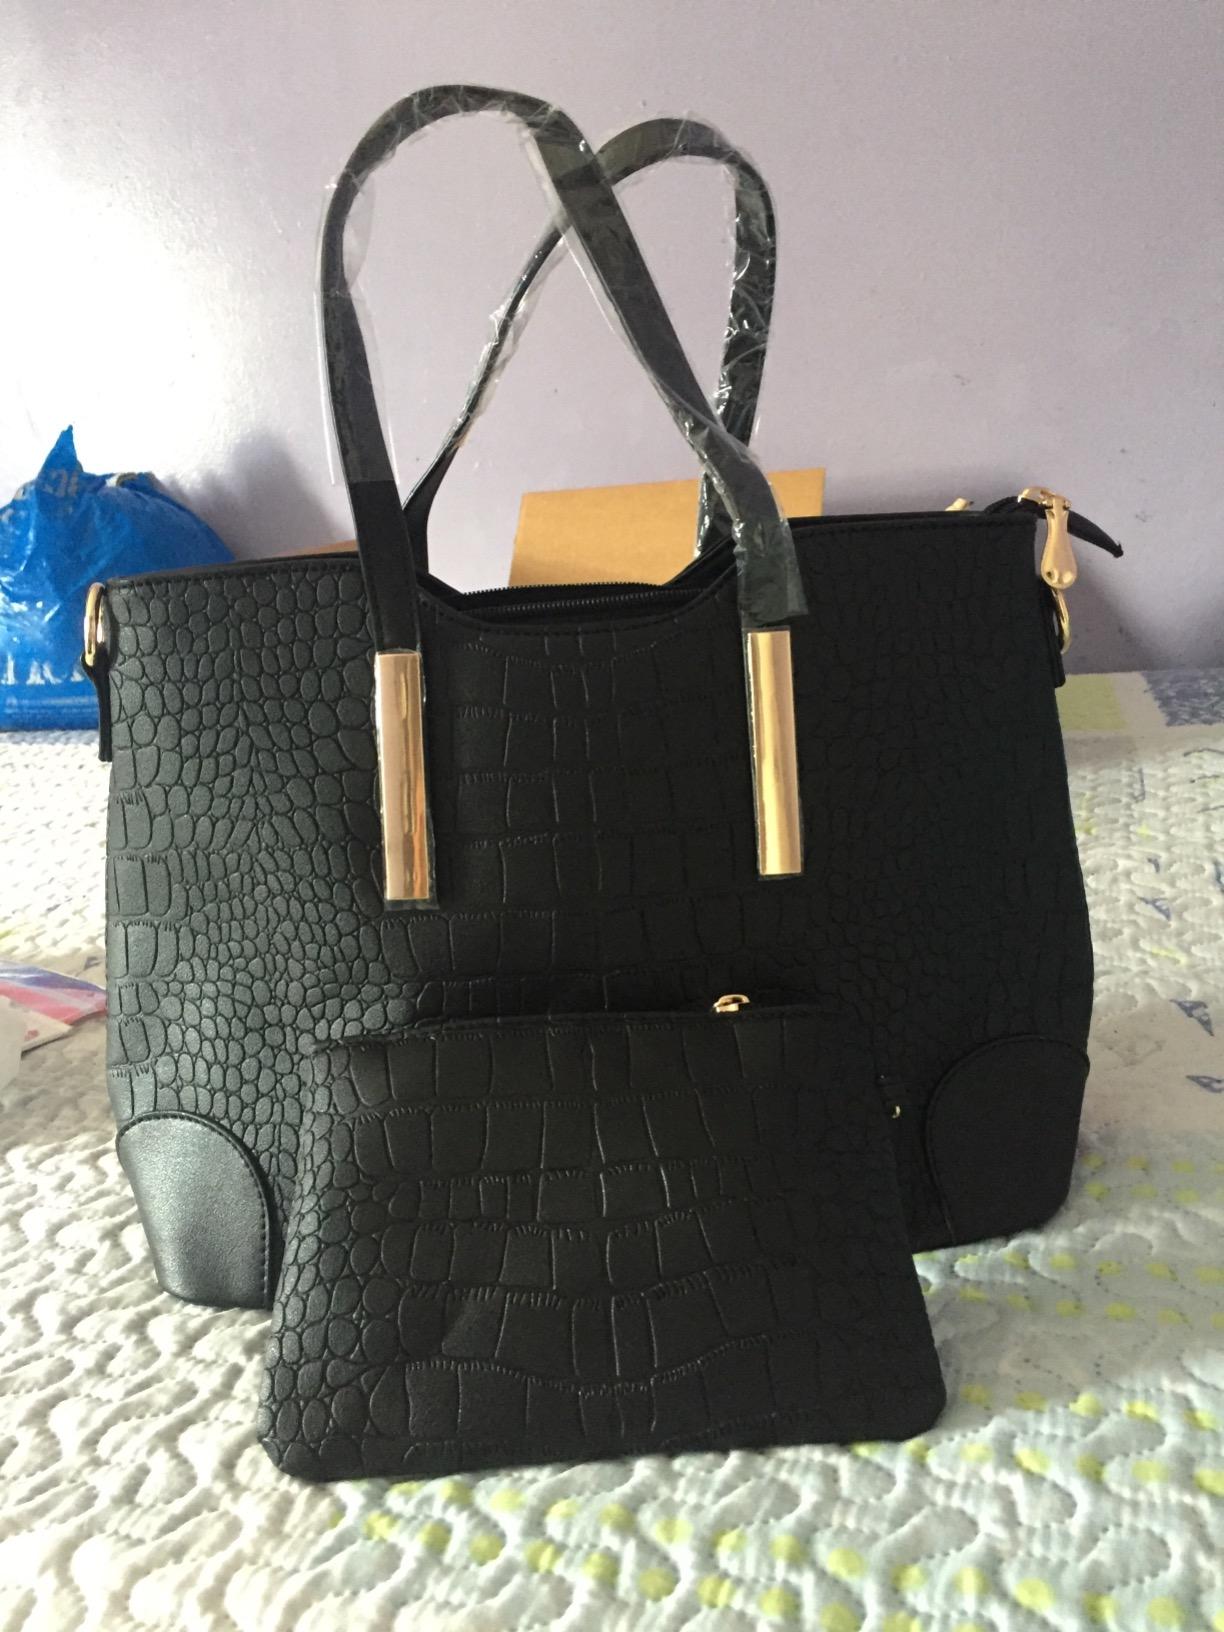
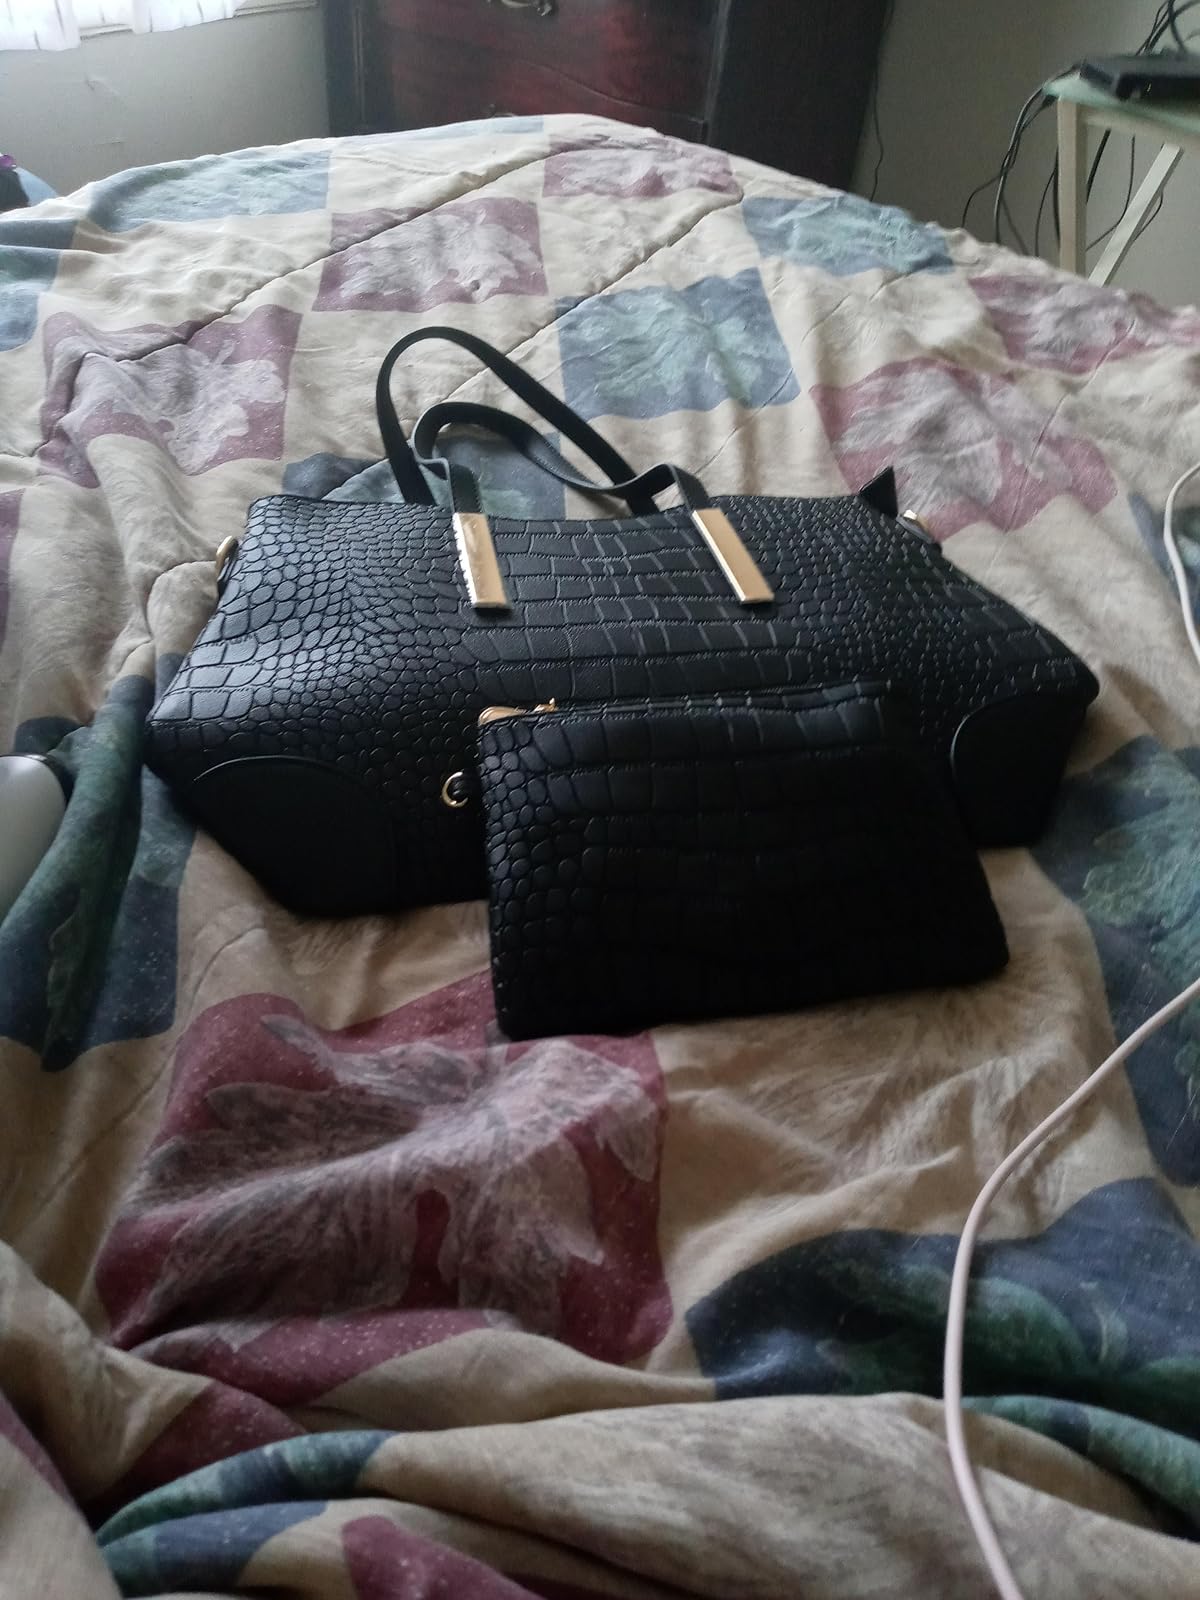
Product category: accessories_handbag
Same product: yes